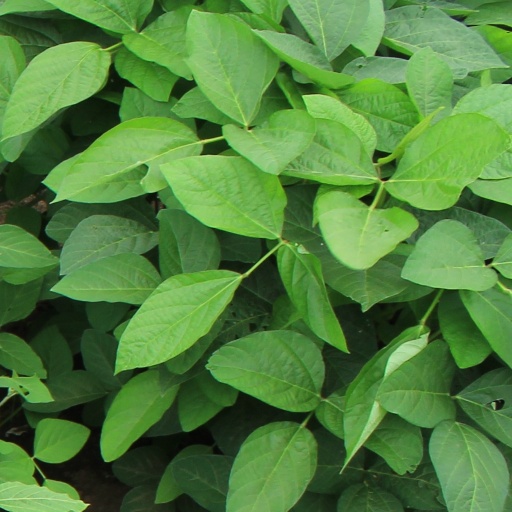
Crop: soybean